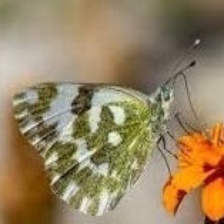
Species: EASTERN DAPPLE WHITE
Butterfly family (ImageNet category): cabbage_butterfly